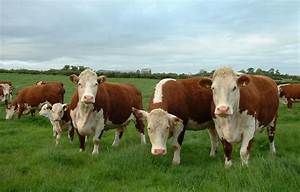
Label: cow